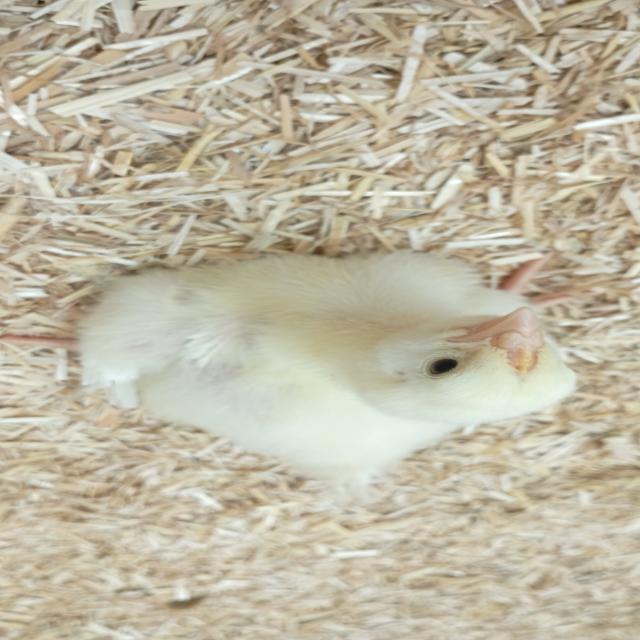
Weight: 182 g